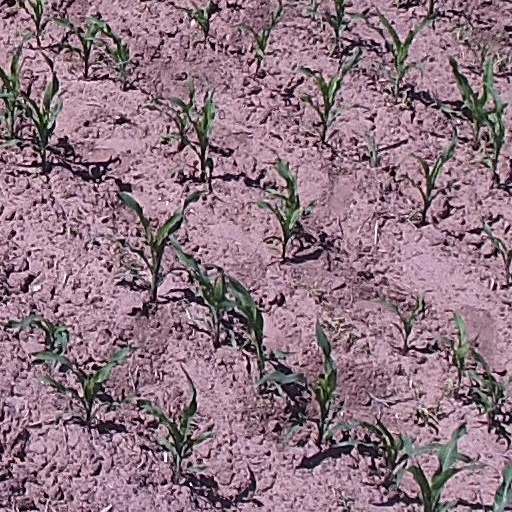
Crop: maize; corn